Third siege of Missolonghi

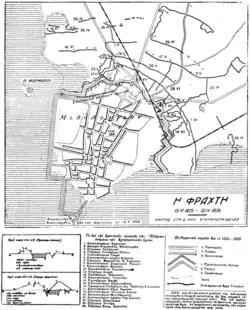

In spring 1825, the Ottomans came to besiege the Greeks again. The Ottoman commander Reşid Mehmed Pasha was informed "Either Missolonghi falls or your head" as the Sultan would not tolerate a third failed siege. It was a common practice in the Ottoman empire for those generals who failed the Sultan to pay the price of their failure with their lives. The location of Missolonghi was on a long spit of land surrounded by a lagoon full of islands, giving it a strong defensive position. Three islands, Marmaris, Klisova and Aitoliko controlled the entrance to the lagoon. Much of the ground on the eastern landward side was marshy and on the eastern side was a wide open plain. The town was surrounded by earthen walls, but their defences had been strengthened by a military engineer from Chios, Michael Kokkinis who had built a series of 17 bastions containing 48 guns and 4 mortars, forming triangular projections so the defender could bring interlocking fire on any attacker. Kokkinis named the bastions after heroes for liberty, naming them after Benjamin Franklin, William of Orange, Tadeusz Kościuszko, Lord Byron, Karl von Normann-Ehrenfels, Markos Botsaris, Skanderbeg, Lord Sheffield, and so on. The defenders were some 3,000 men, most Greek, but a few were Italian, Swiss and German philhellenes. The Greeks were nominally led by a committee of three, but the dominant personality was a Souliot captain Notis Botsaris. The Ottoman forces were 20,000, of which 8,000 were professional soldiers, the rest Albanian irregulars while some 4,000 were Greeks enslaved to work on building the Ottoman entrenchments. Reshid promptly put his Greek slaves to work building a series of trenches around Missolonghi that gradually brought his men closer to the town, reaching up to 100 yards of Missolonghi. Reshid was at the end of long and tenuous supply lines and simply did not have enough cannonballs to knock down the walls of Missolonghi. Whenever a breach was made, attempts to storm it were beaten off with ferocious counter-attacks while all the citizens of Missolonghi, men and women worked together to fill the breaches during the night.